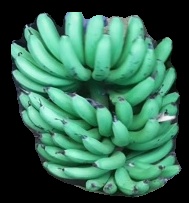
Variety: pachbale
Grade: grade1